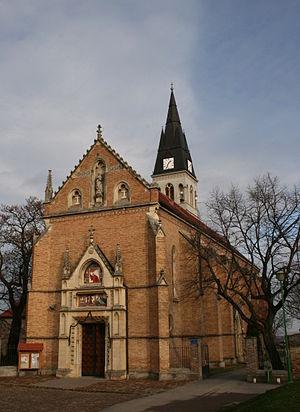
Ilok est une ville et une municipalité de Croatie, située dans le comitat de Vukovar-Syrmie. Au recensement de 2011, la ville comptait 5 072 habitants et la municipalité 6 767.